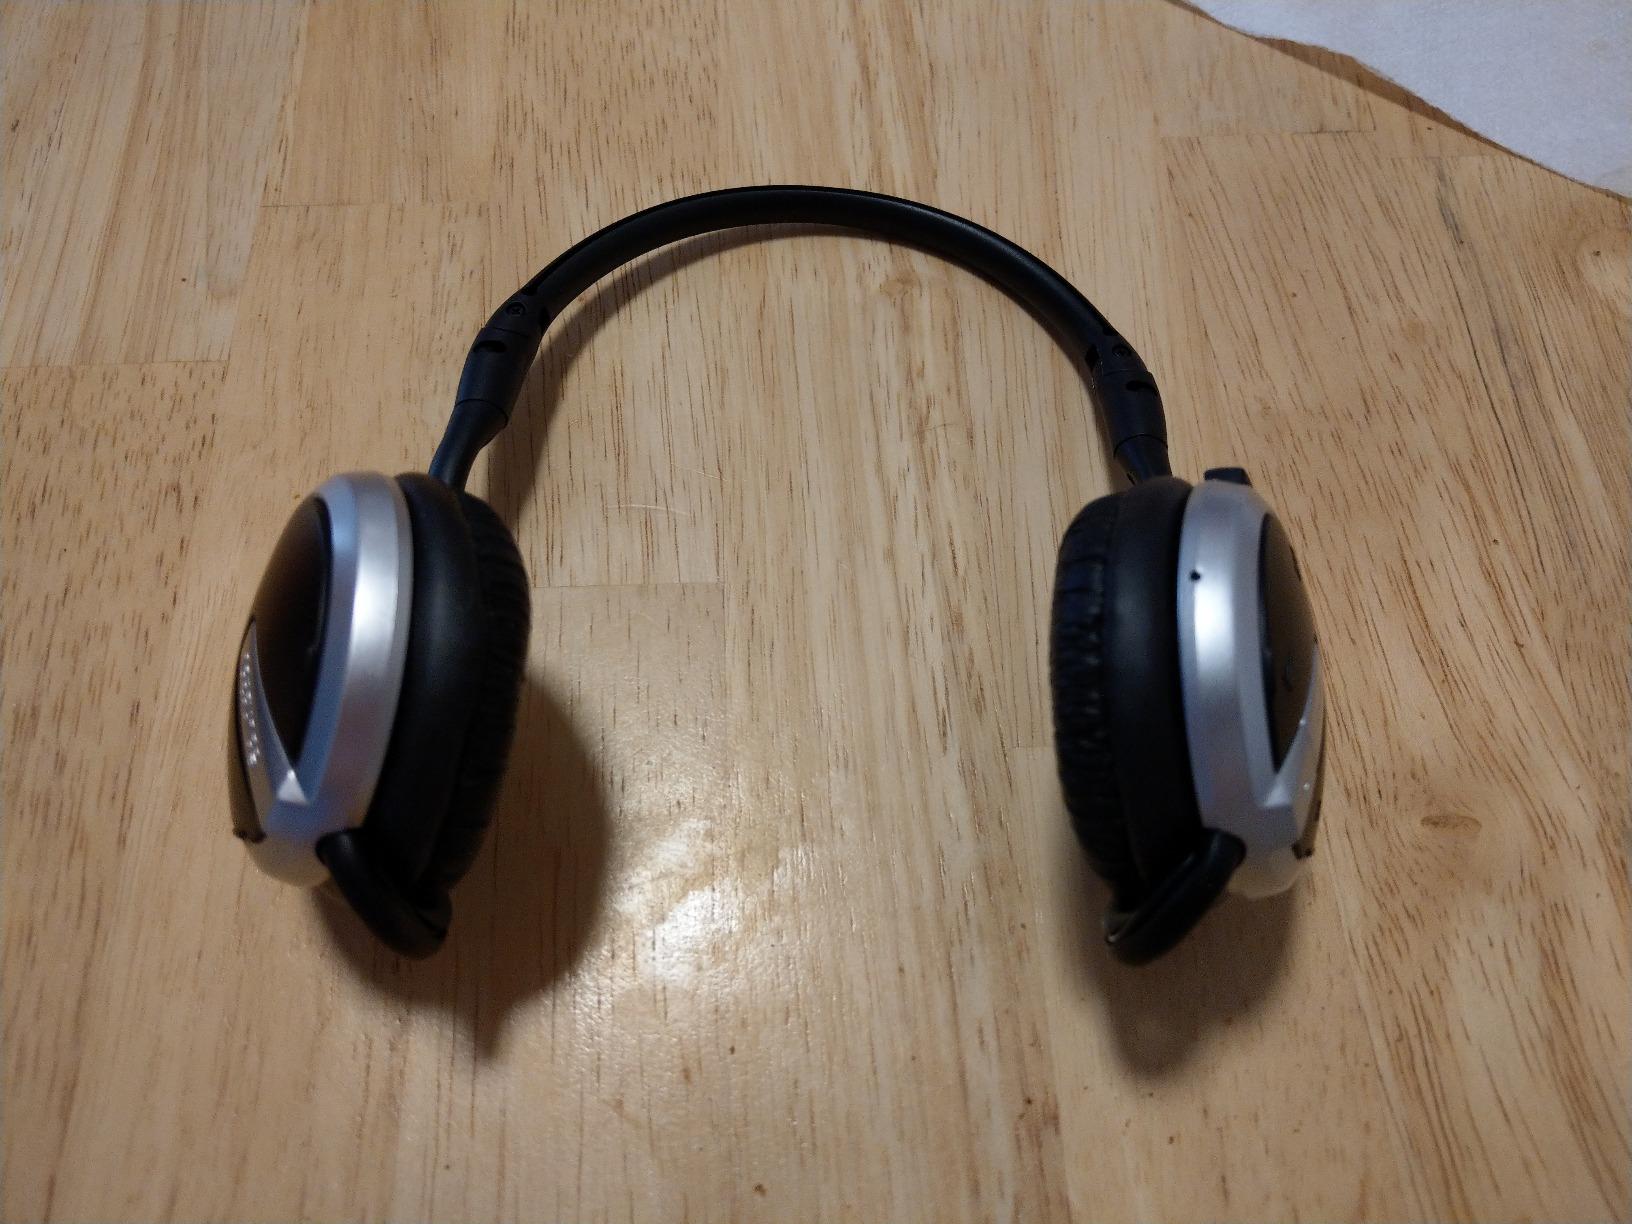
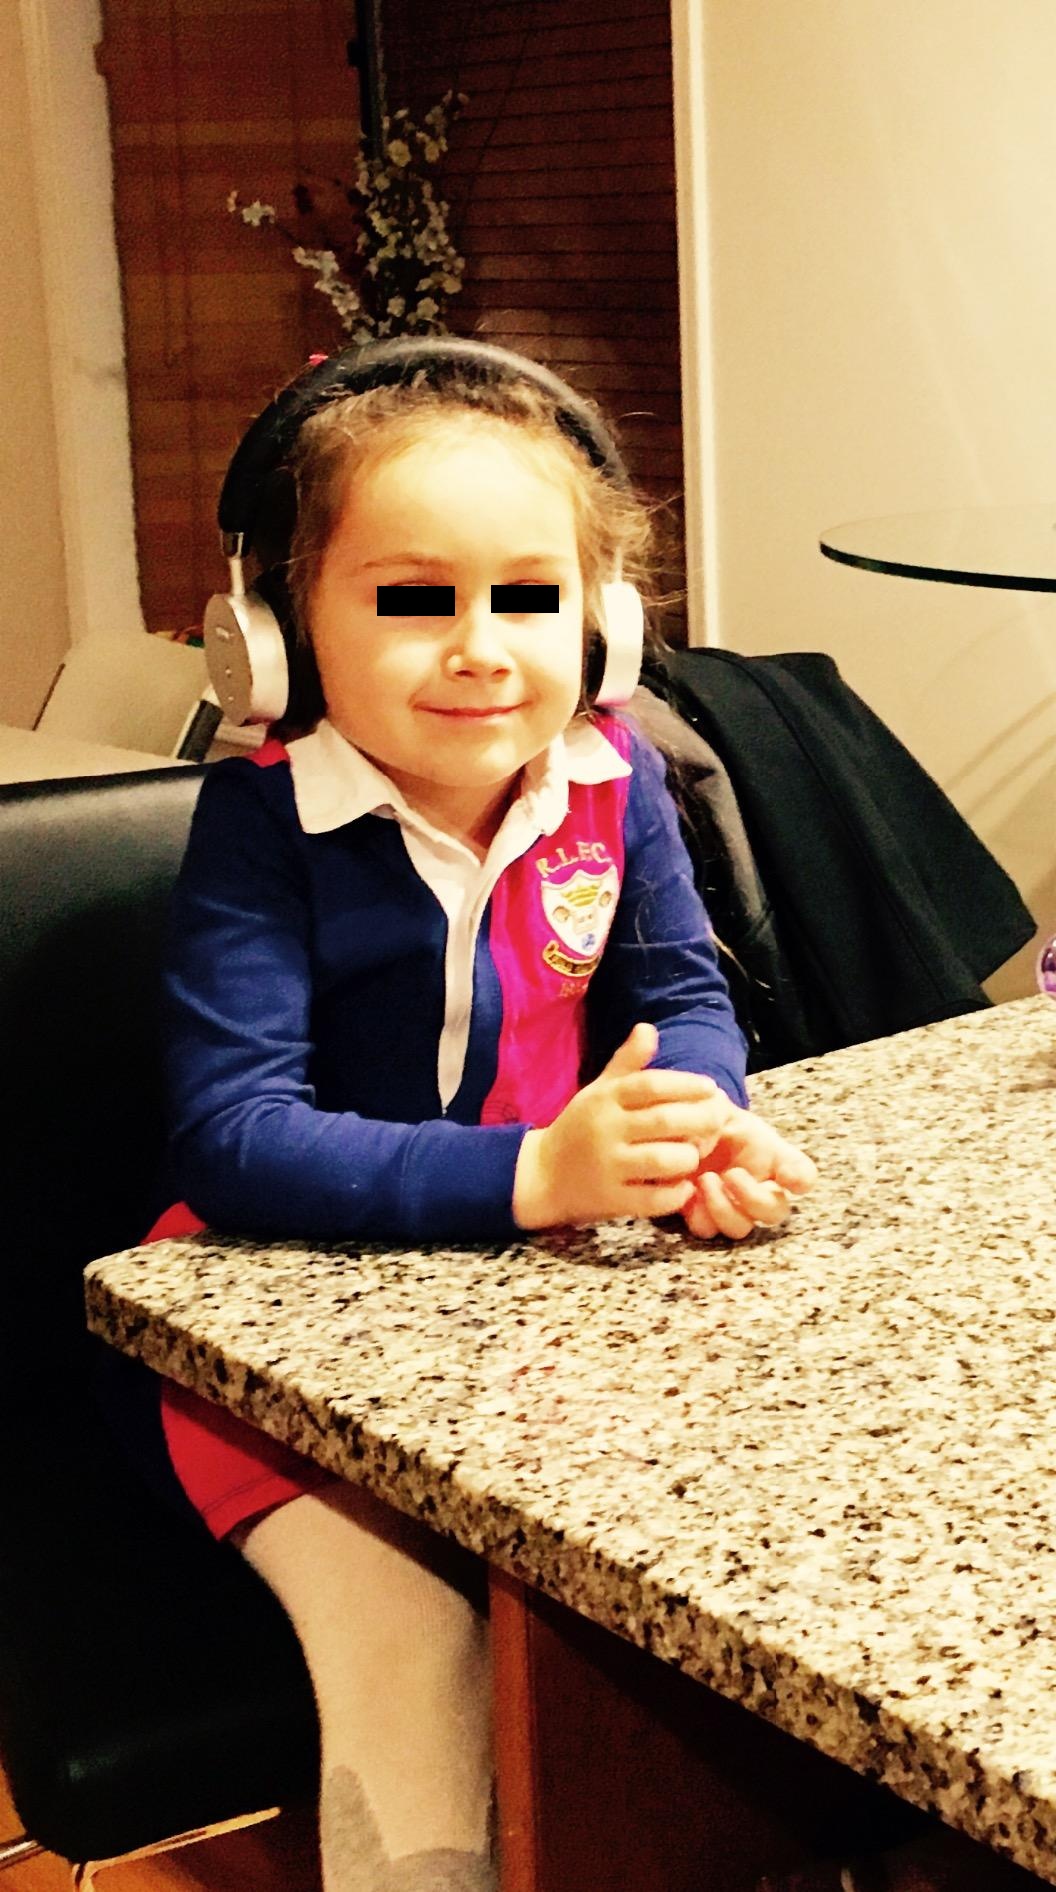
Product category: headphones
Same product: no